Mobile phone feature

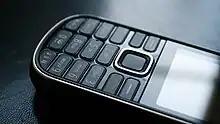
Key pad of a Nokia 3720

Besides the number keypad and buttons for accepting and declining calls (typically from left to right and coloured green and red respectively), button mobile phones commonly feature two option keys, one to the left and one to the right, and a four-directional D-pad which may feature a center button which acts in resemblance to an "Enter" and "OK" button.